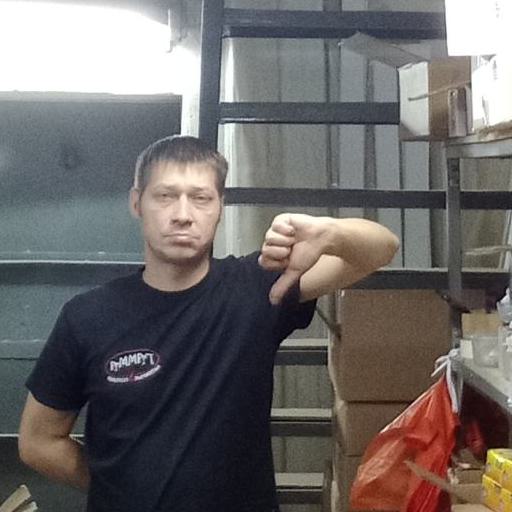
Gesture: dislike